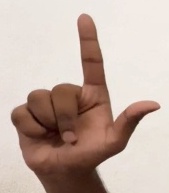
ASL sign: L